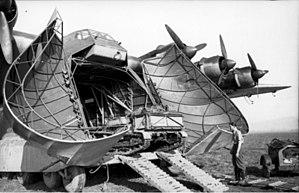
Le Me 323 est un avion de transport militaire allemand produit par le constructeur Messerschmitt pendant la Seconde Guerre mondiale.
La Seconde Guerre mondiale est la première guerre où les avions militaires furent utilisés de façon intensive, devenant un élément essentiel de la doctrine militaire. Certains avions, bien que conçus et utilisés pendant l'entre-deux-guerres, particulièrement au cours de la guerre d'Espagne ont été réunis ici car ils ont été rendus célèbres par leur action au cours de la Seconde Guerre mondiale. Les noms officiellement attribués à certains avions, figurent à côté de leur désignation en italique.